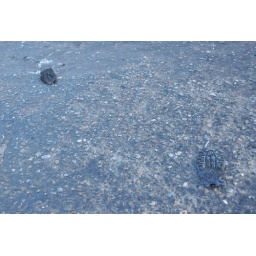
A truck fire spread thousands of shoes across the road for over 15 kilometers.